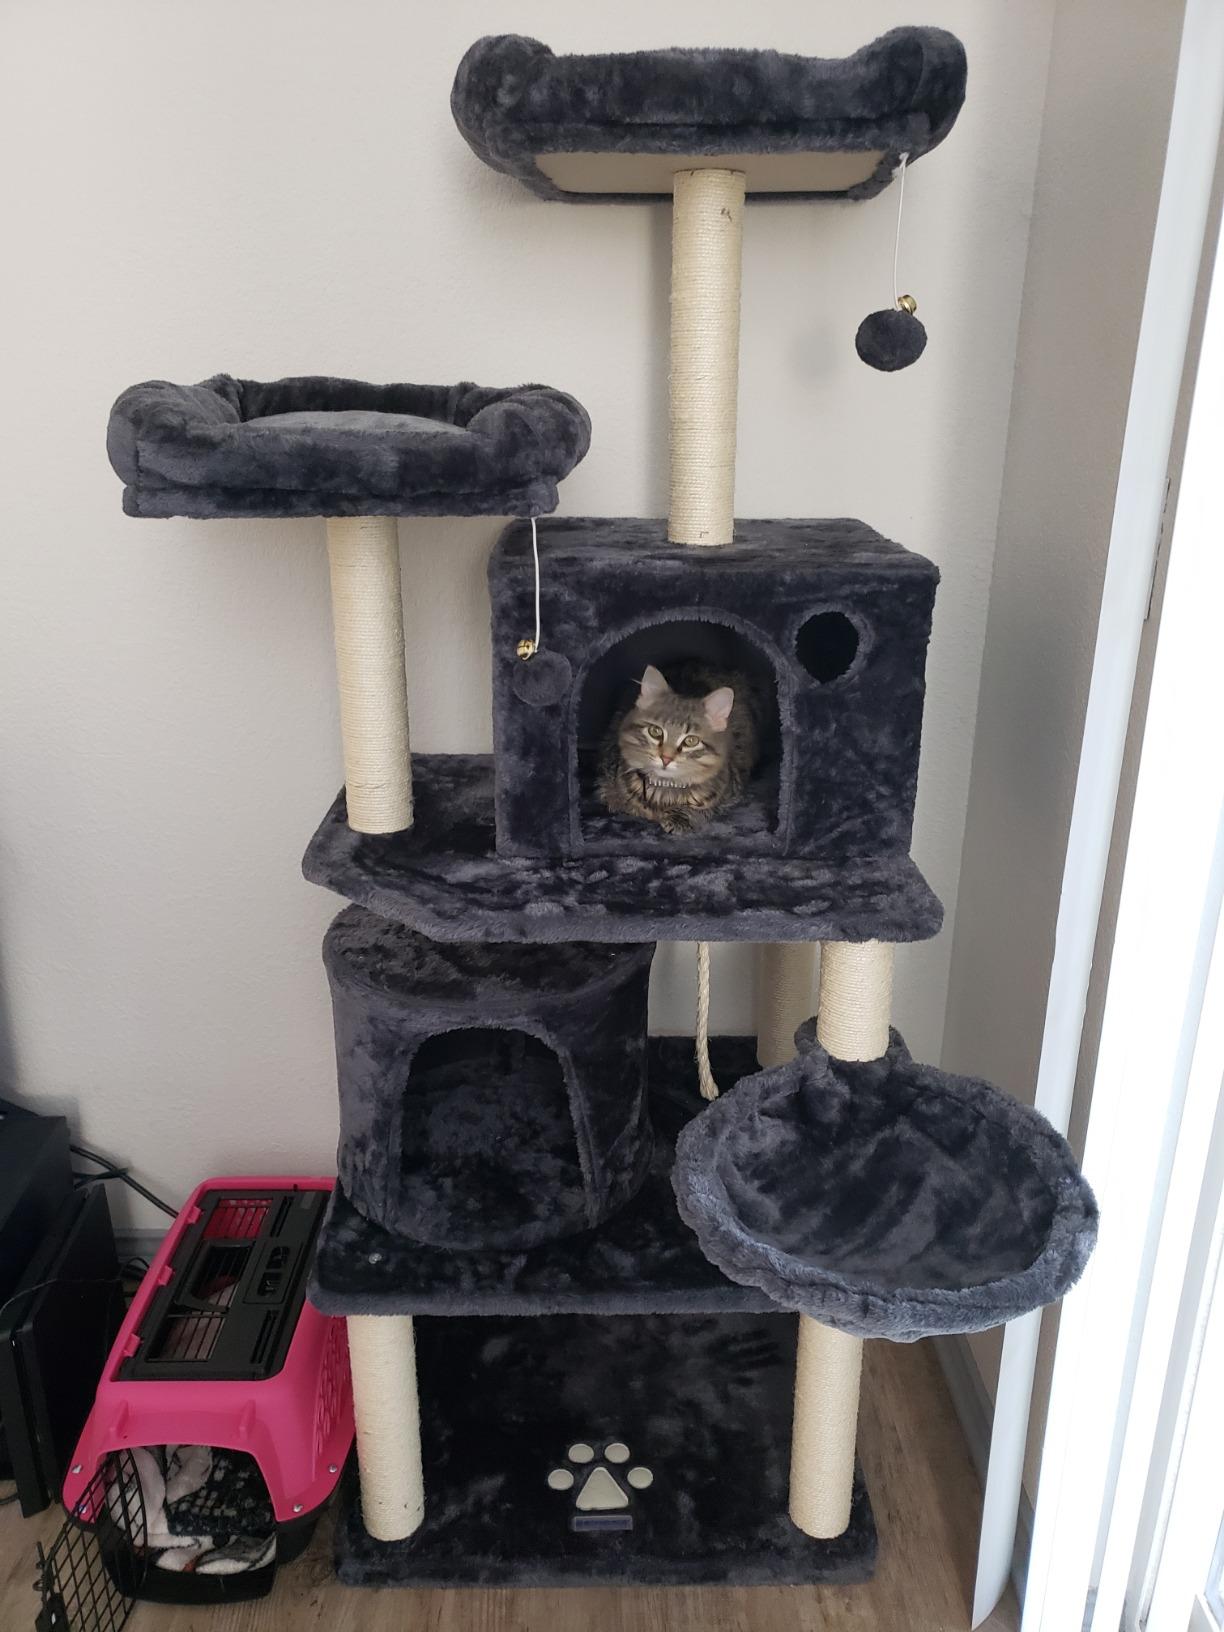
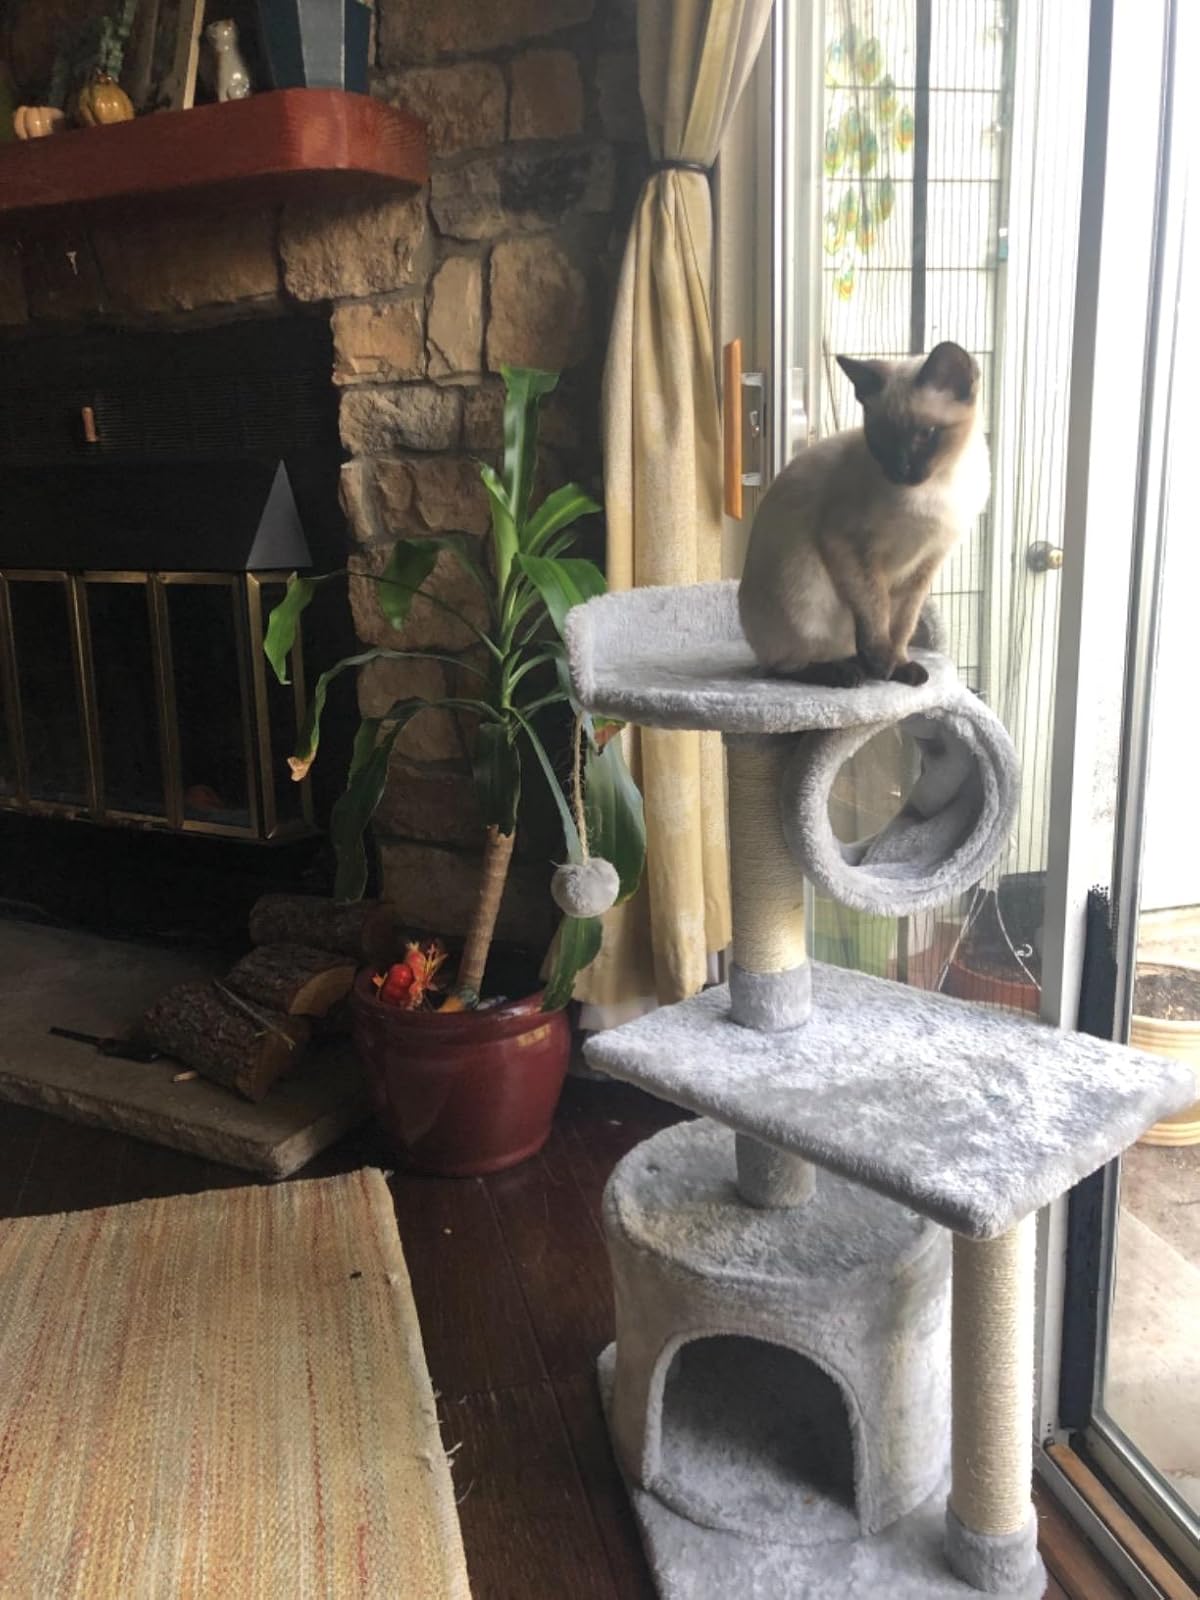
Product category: items_cat tree
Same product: no